Question: Please indicate a possible affordance area of baseball bat that can be used for hitting
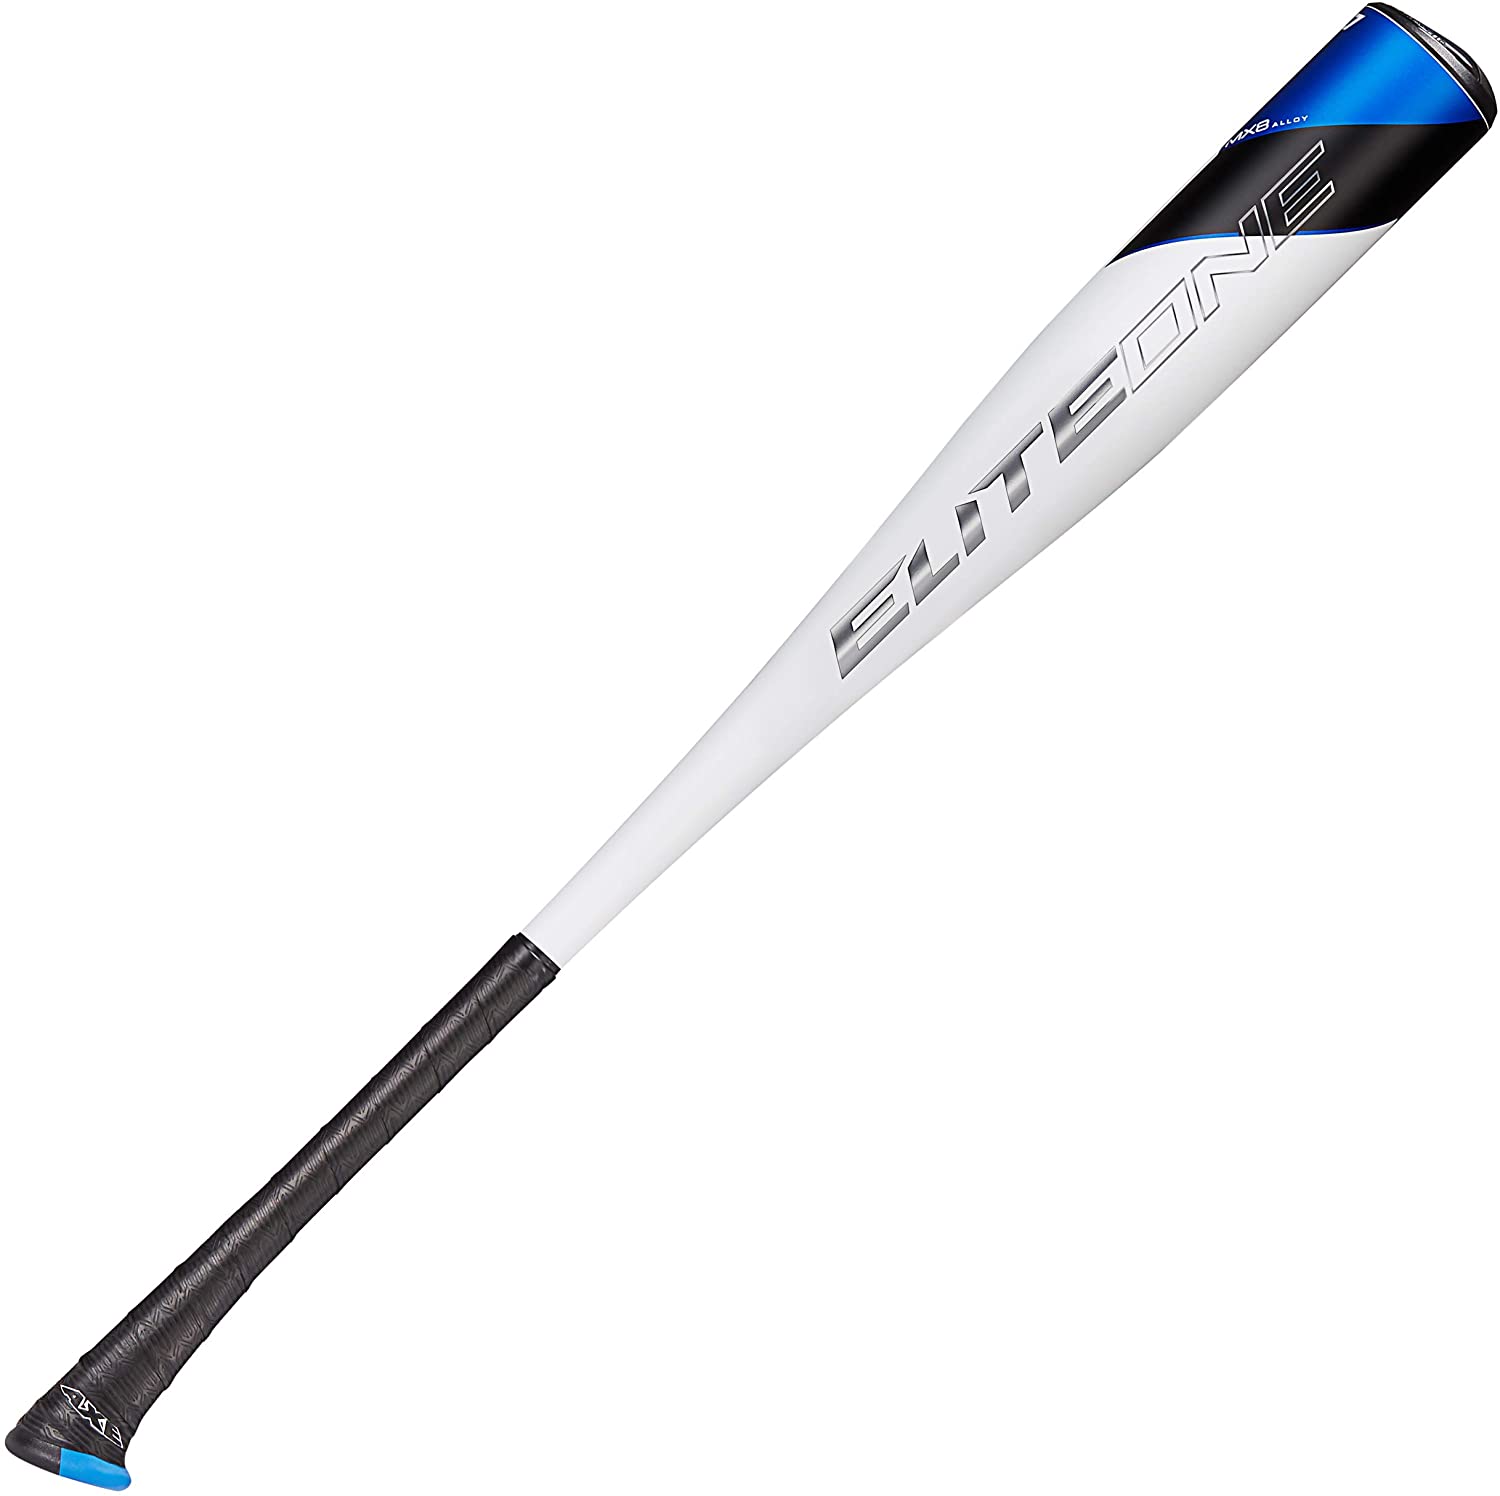
Answer: [896.48, 22.535, 1487.599, 601.52]